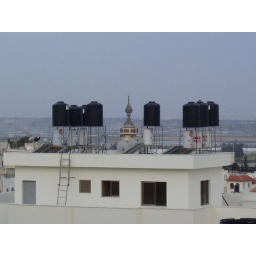
A mosque minaret among water tanks on the roof of an apartment in Tulkarm, West Bank, Palestine